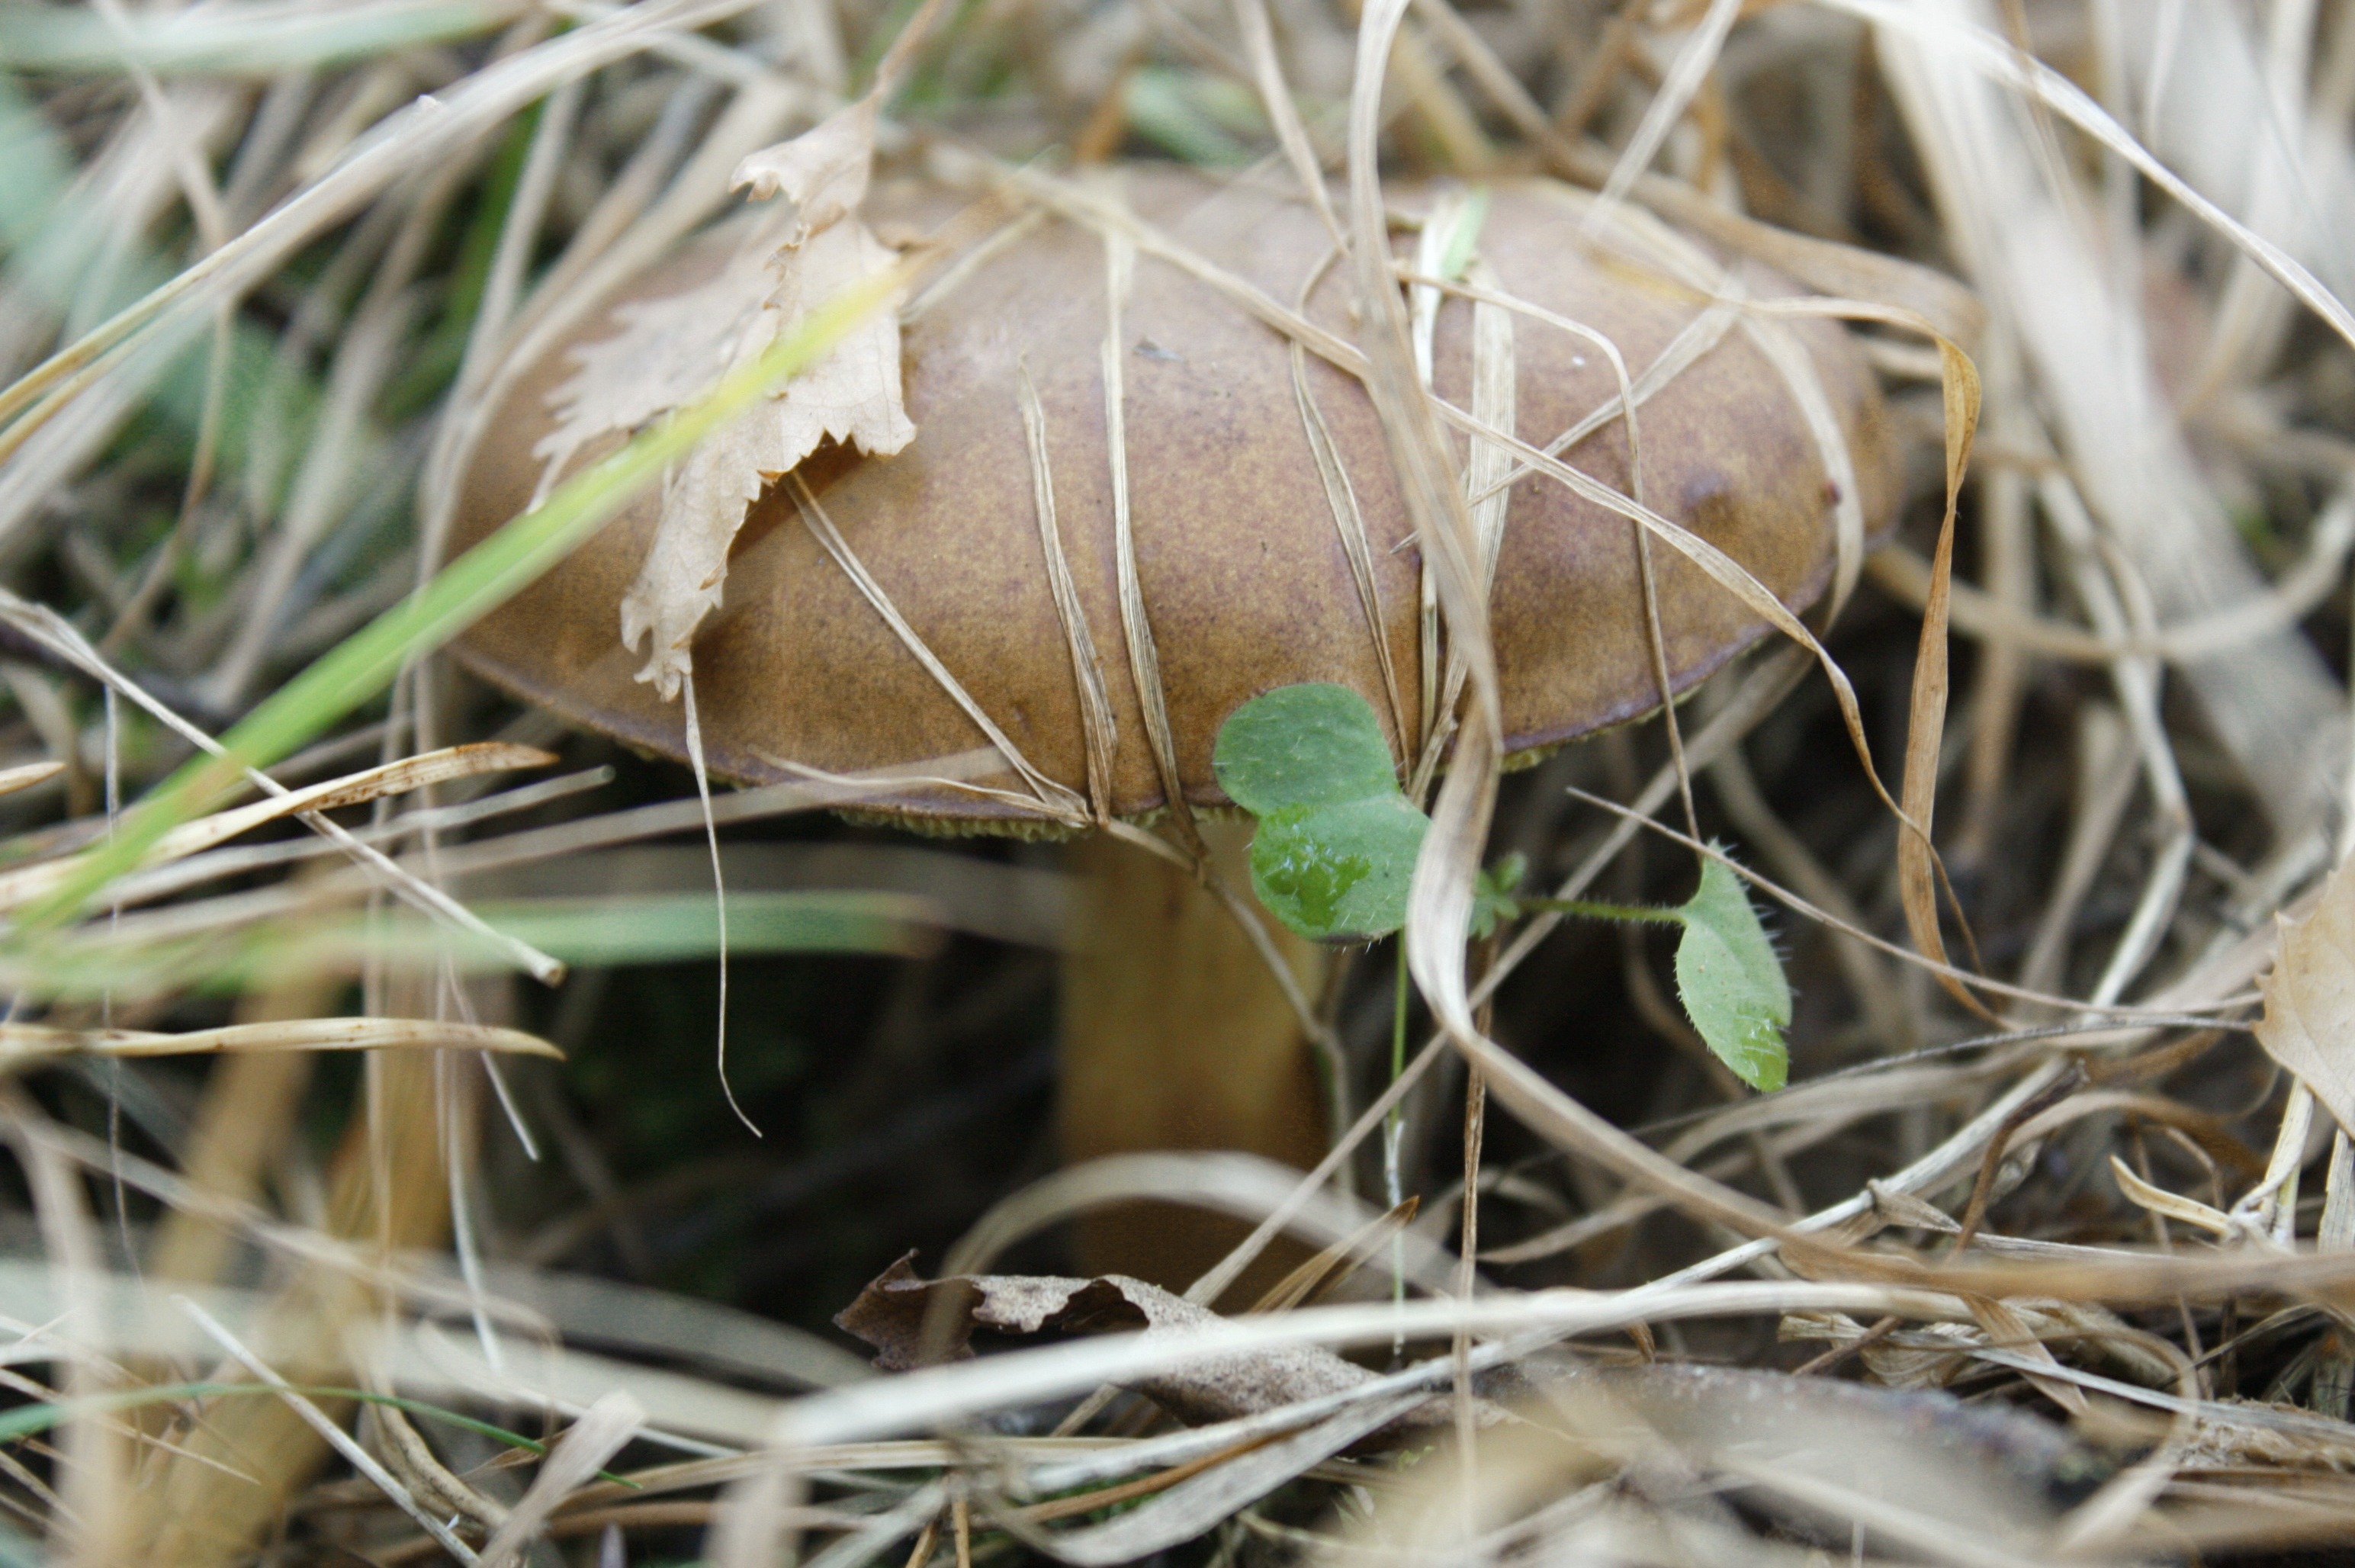
nature, grass, branch, leaf, flower, wildlife, autumn, mushroom, yellow, healthy, eat, flora, fauna, dry grass, close up, fungus, woodland, dry leaves, macro photography, appetizer, boletus edulis, edible mushroom, grass family, penny bun